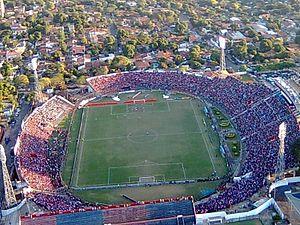
L'Estadio General Pablo Rojas est un stade de football situé dans la ville d'Asuncion, la capitale paraguayenne. Il est appelé couramment « La Olla Monumental » et sa capacité est de 33 000 spectateurs.